Julius Adler (actor)

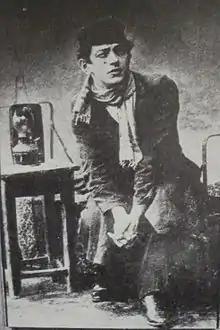
Adler in Nokhum Rakov's "Talmud Khokhem", 1930

Julius Adler (September 23, 1906 – December 28, 1994) was a Jewish-American actor, writer, and director in Yiddish theater.